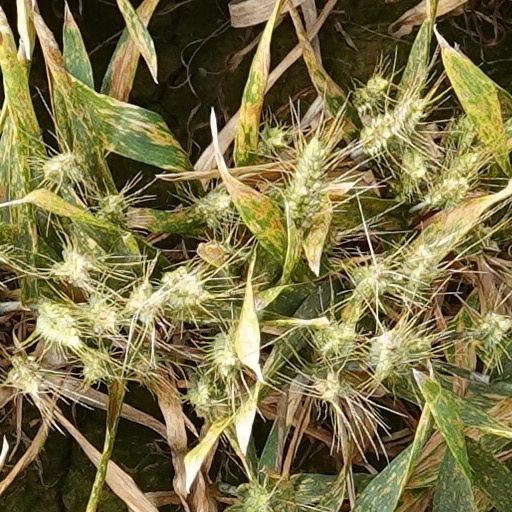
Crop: wheat